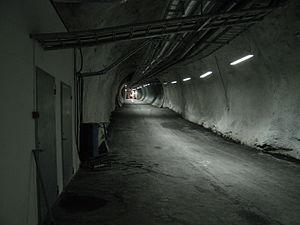
La Réserve mondiale de semences du Svalbard, est une chambre forte souterraine sur l'île norvégienne du Spitzberg destinée à conserver dans un lieu sécurisé des graines de toutes les cultures vivrières de la planète et ainsi de préserver la diversité génétique. Le projet a été réalisé par l'architecte Peter W. Søderman.